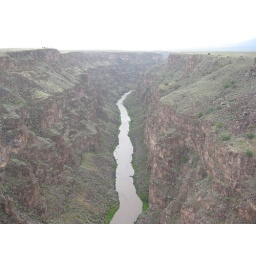
Outside Taos, 650 feet above the Rio Grande River... We went river rafting right below the bridge in the Taos Box....